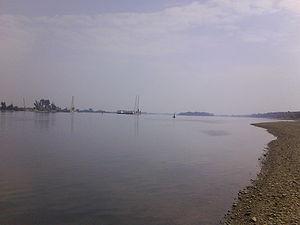
Travaux à Vidin Calafat Pont
Cet article recense les zones humides de Roumanie concernées par la convention de Ramsar.